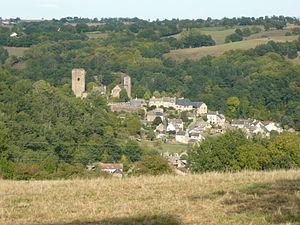
Vue générale de Calmont-de-Plancatge (Aveyron)
Calmont, également nommée Calmont-de-Plancatge non officiellement, est une commune française, située dans le département de l'Aveyron en région Occitanie.